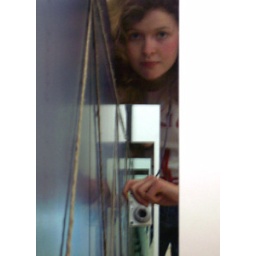
A mirror box in Paris